County of Provence

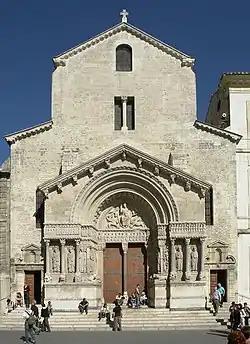
The Church of Saint Trophime in Arles (12th century)

In the 880s, some Saracens from the Emirate of Al-Andalus accidentally landed on the Var coast and established a base at Fraxinet ("Fraxinetum") or Freinet, traditionally located in the La Garde-Freinet region, from which they launched raids, particularly in eastern Lower Provence. Hugh of Arles led two victorious attacks against them in 931 and 942 with the help of Byzantine ships, but without pursuing the advantage to expel them entirely.